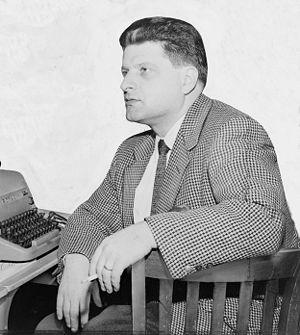
Paddy Chayefsky, né Sidney Aaron Chayefsky, est un scénariste américain né le 29 janvier 1923 dans le Bronx et mort le 1ᵉʳ août 1981 à New York.